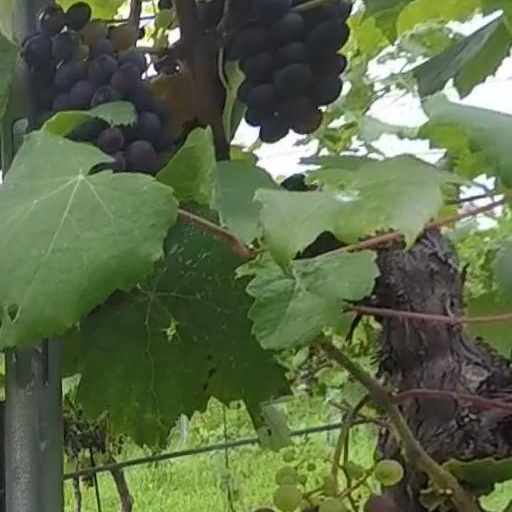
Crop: grape